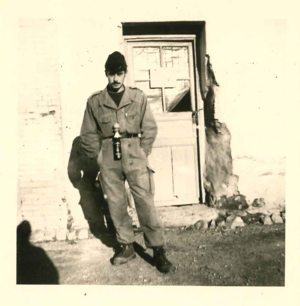
Léon Desquenne, Souma, Algérie, 15/12/1959 (guerre d'Algérie)
L'histoire de Wasquehal est connue à partir du IXᵉ siècle, par la mention de la ville dans l'acte de donation de Louis le Pieux à sa fille Gisèle, sœur de Charles II le Chauve et petite-fille de Charlemagne, à l'Abbaye Saint-Calixte de Cysoing, en 835.